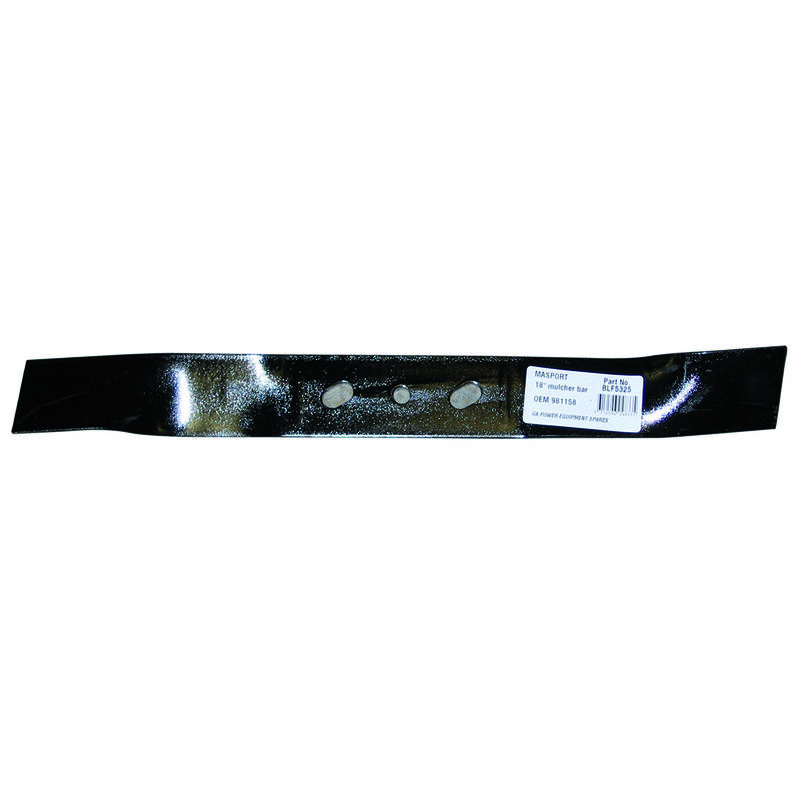
Masport 18" Mulcher Blade
Masport 18" Mulcher Blade
Brand: Masport
Category: Home & Garden > Lawn & Garden > Outdoor Power Equipment Accessories > Lawn Mower Accessories > Lawn Mower Blades